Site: brandenburg
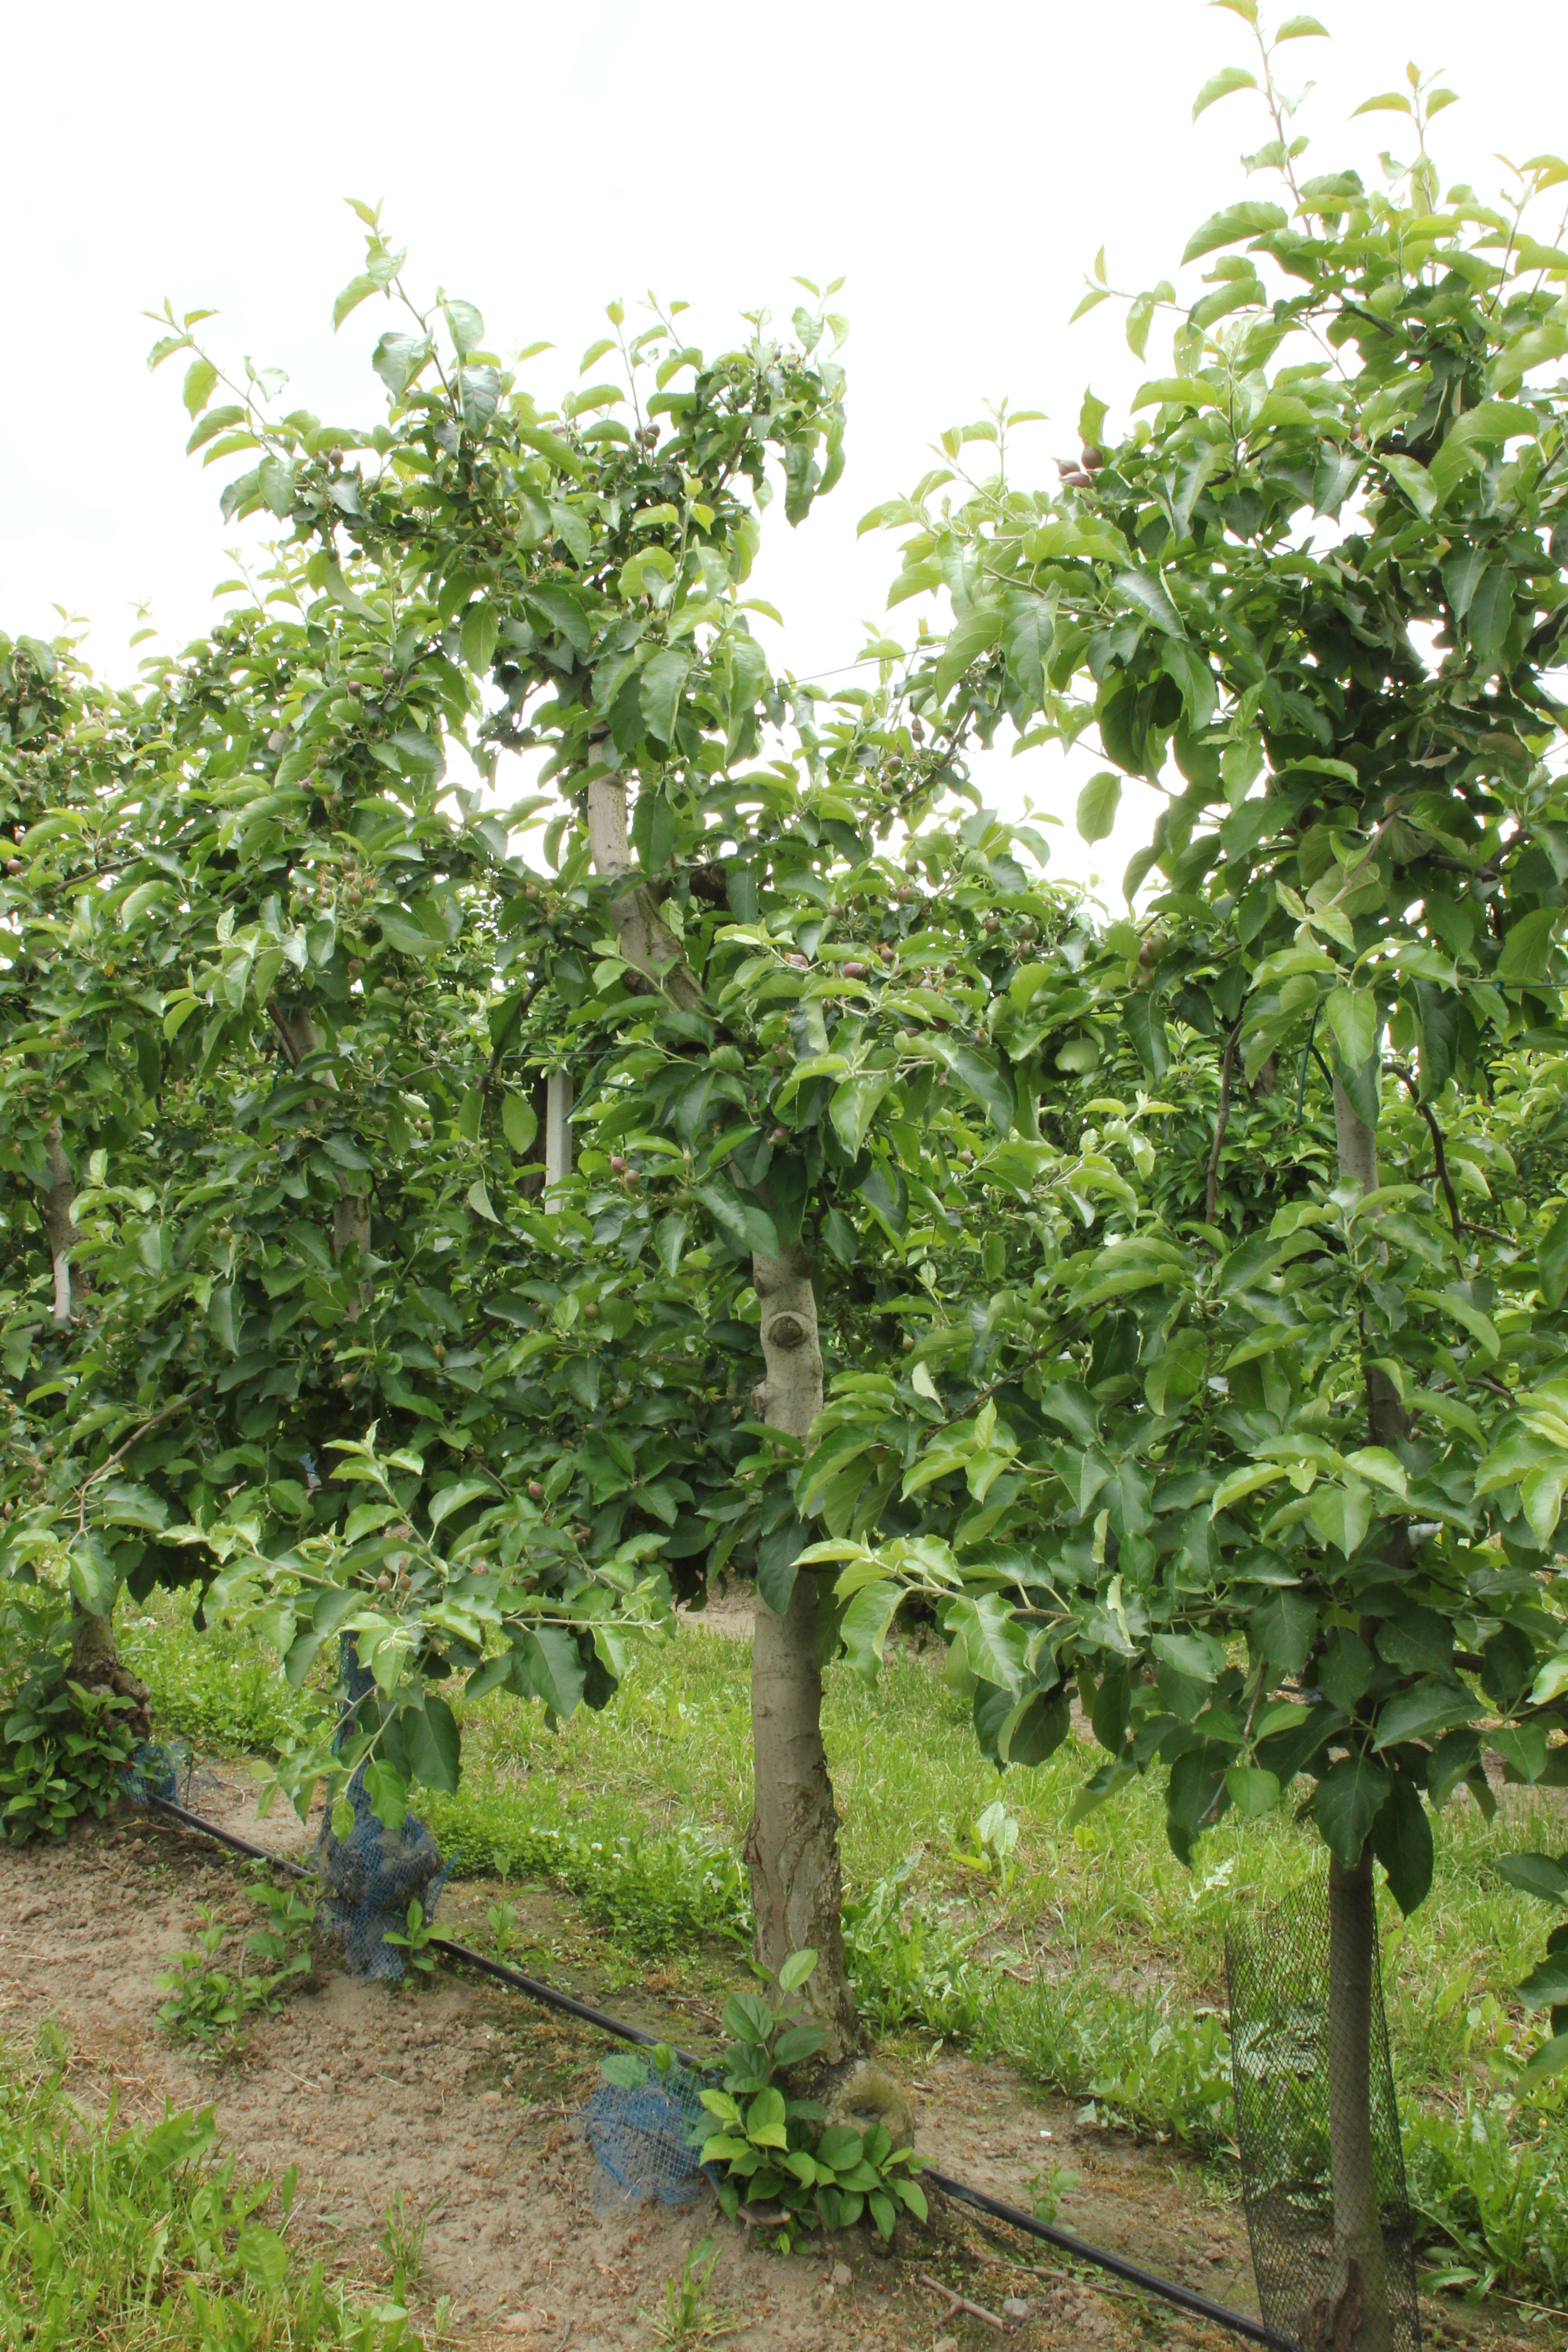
Growth stage (BBCH 72): Development of fruit